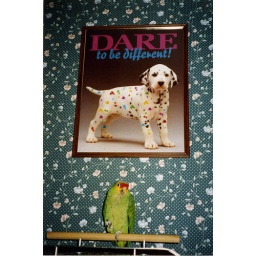
Mickey the parrot sitting on his cage under one of my favorite posters.